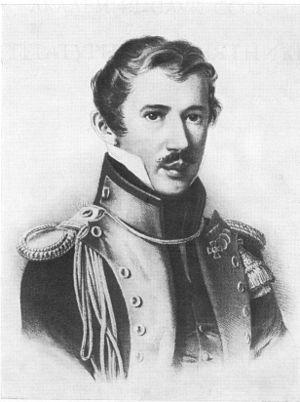
Mikhaïl Sergueïevitch Lounine, né le 8 décembre 1787 à Saint-Pétersbourg et mort le 3 décembre 1845 en Sibérie à Akatouï était un officier russe, décembriste converti au catholicisme.